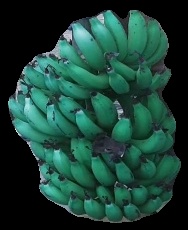
Variety: pachbale
Grade: grade3